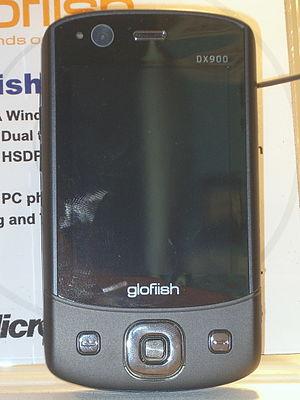
"E-TEN est une compagnie industrielle taïwanaise et spécialisée dans les téléphones mobiles de type ""smartphone"".